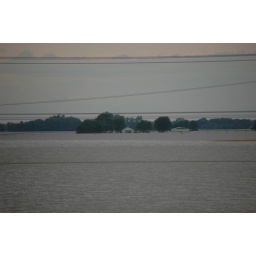
Flooded field in Lawrence County, IL. This house was surrounded by water. One of the many.